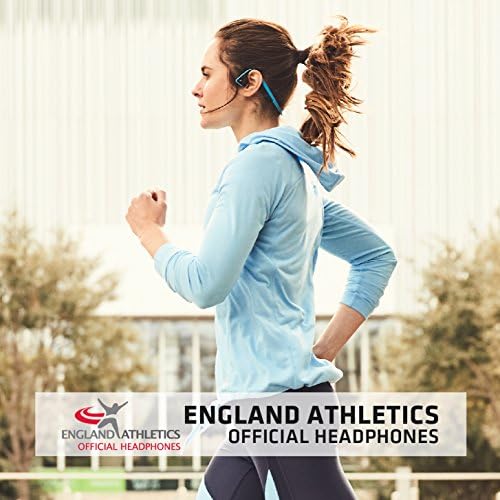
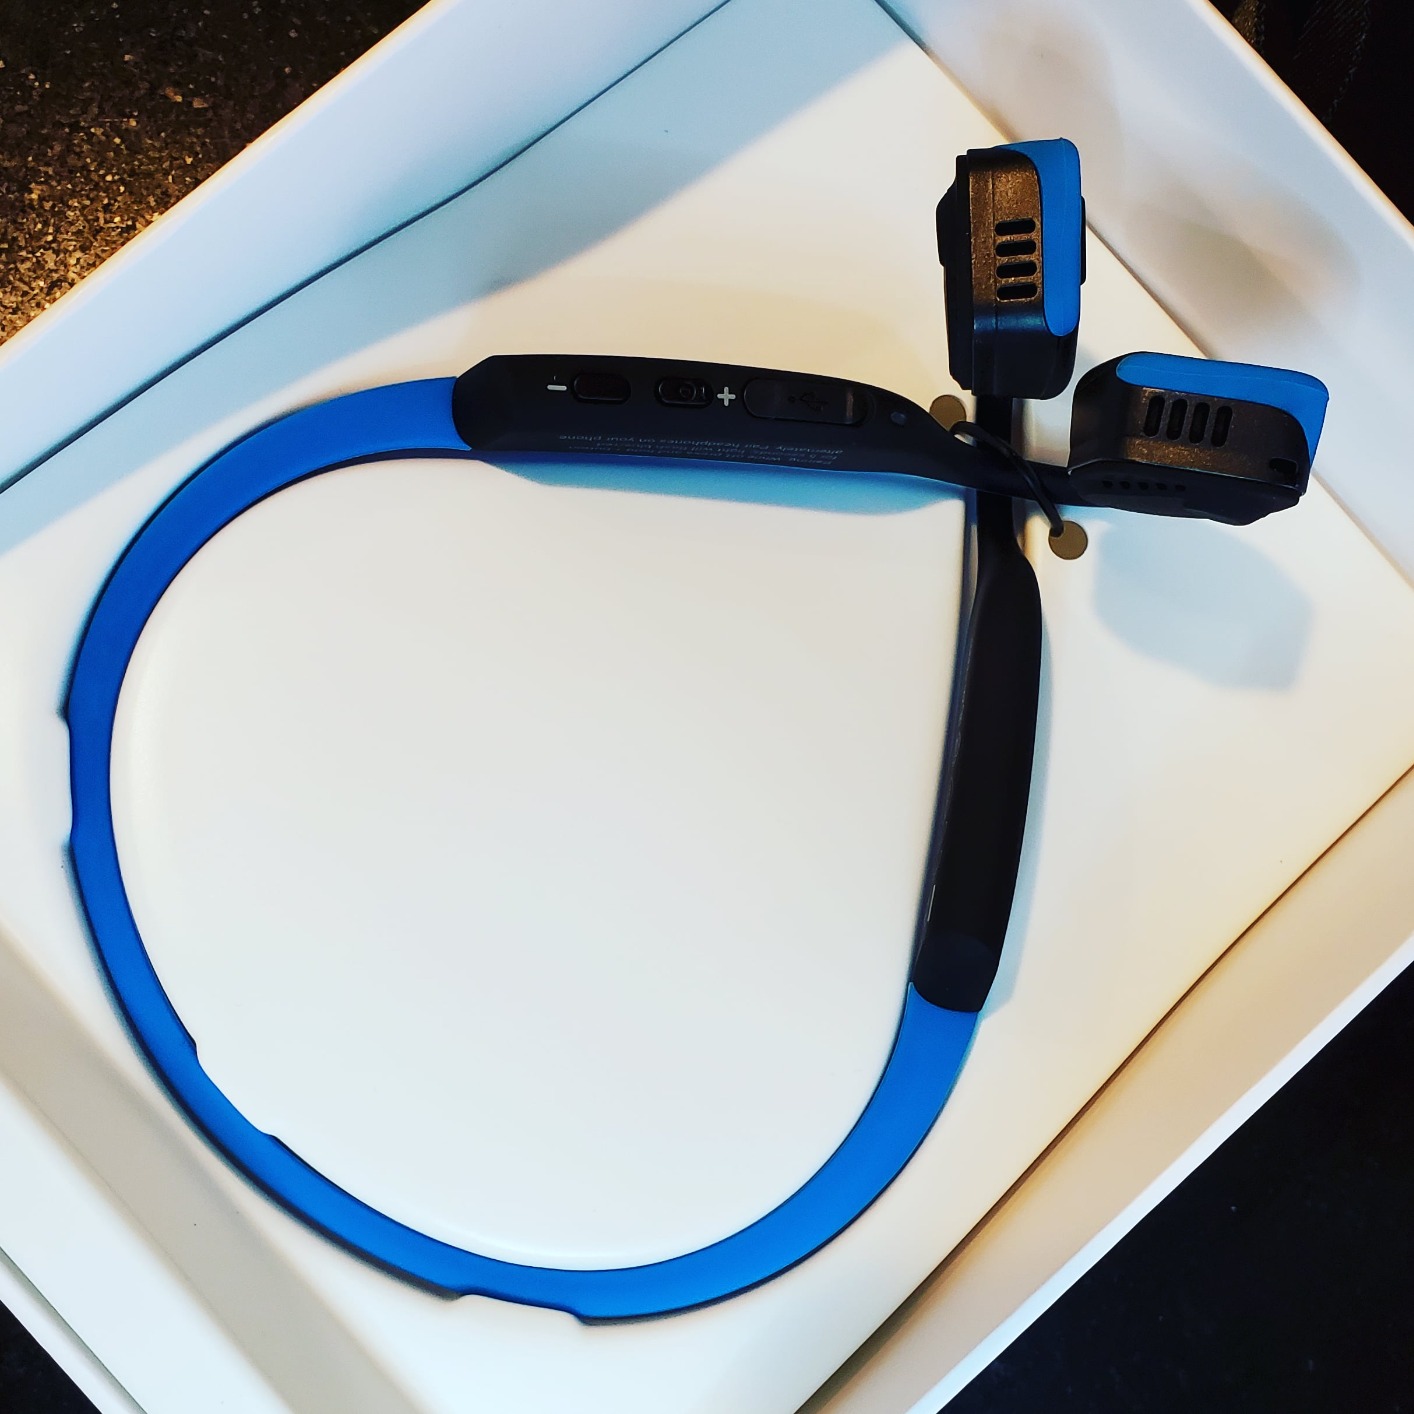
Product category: headphones
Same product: yes